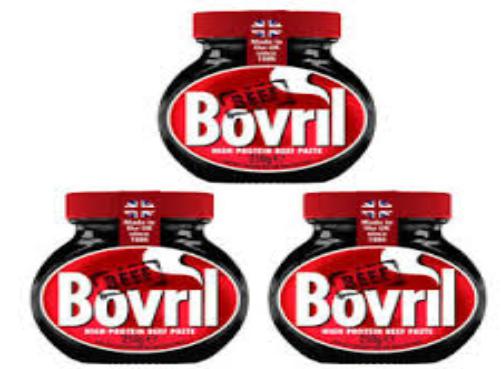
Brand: Bovril
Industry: Food